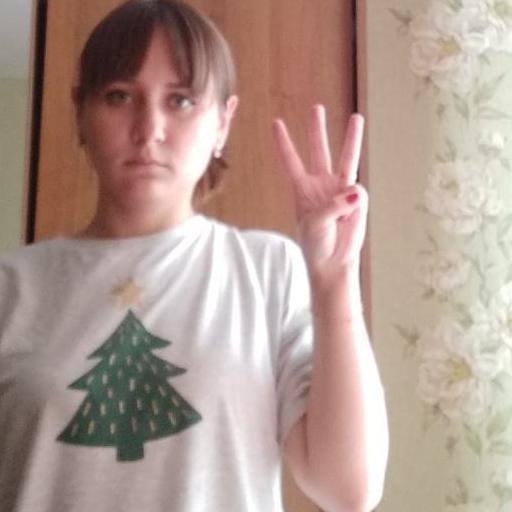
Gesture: three